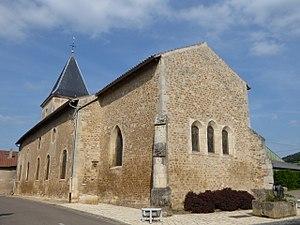
Chevet de l'église Saint-Laurent de Laître-sous-Amance (Meurthe-et-Moselle). This building is indexed in the Base Mérimée, a database of architectural heritage maintained by the French Ministry of Culture,
Cet article recense les monuments historiques du département de Meurthe-et-Moselle, en France.
L'église Saint-Laurent est une église catholique située à Laître-sous-Amance, en France.